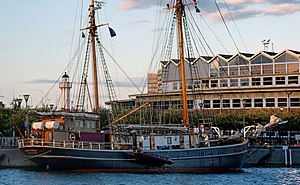
Noona Dan-ekspeditionen
Noona-Dan er siden 1963 blevet kaldt Seute Deern og er nu et tysk skoleskib, på bildet på besøg i Ystad 24 juli 2020.
Noona Dan-ekspeditionen var en dansk videnskabelig ekspedition til Stillehavet i 1961-62 med deltagelse af biologer, antropologer og en geograf. Rejseskribenten og eventyreren Jens Bjerre var en af initiativtagerne, mens Torben Wolff og ornitologen Finn Salomonsen var andre centrale deltagere.